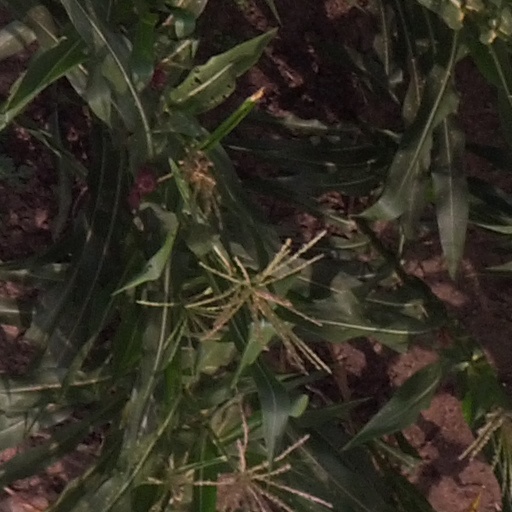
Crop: maize; corn